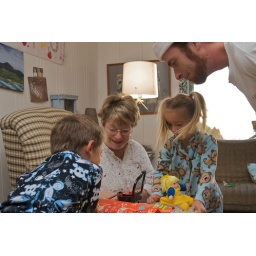
Mom brought a neat little music box home from Germany. Photo by Annie.